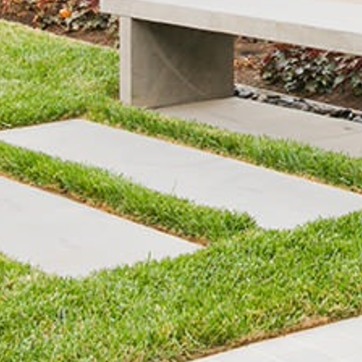
Material: stone